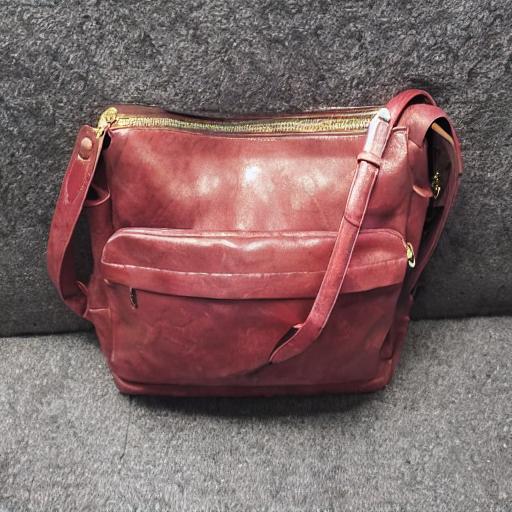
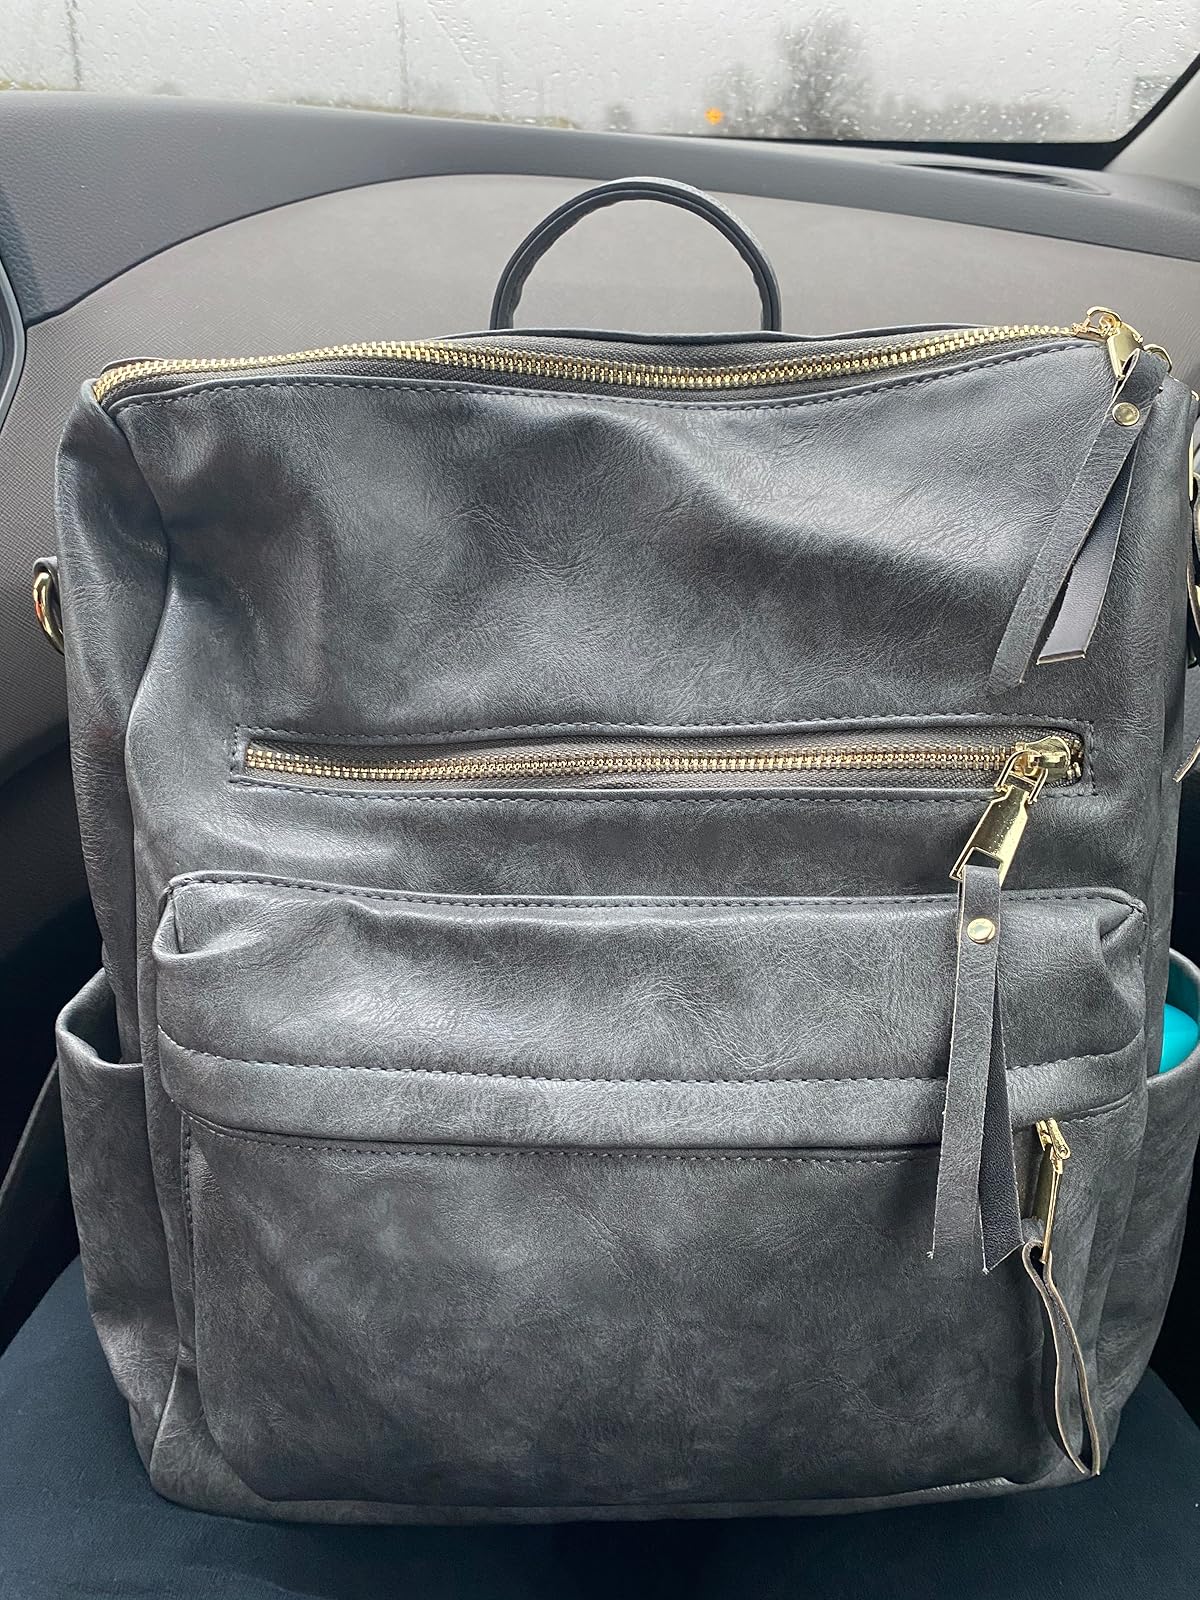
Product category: accessories_handbag
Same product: no